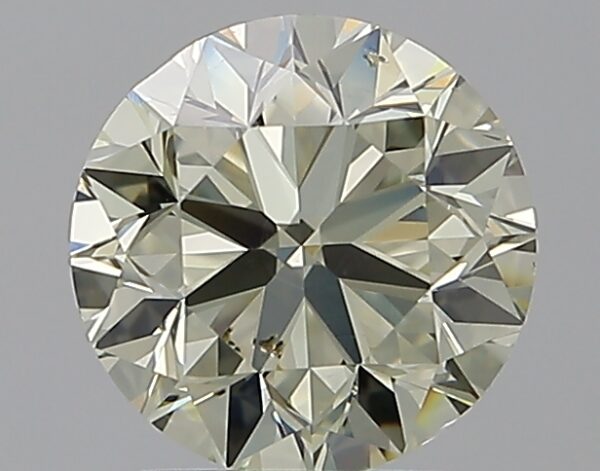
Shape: round
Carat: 1.7
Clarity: SI1
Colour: S-T
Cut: VG
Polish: EX
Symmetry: VG
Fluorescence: M
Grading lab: GIA
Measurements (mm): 7.36 x 7.46 x 4.77